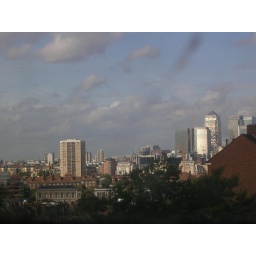
The view from my old bedroom window in Greenwich